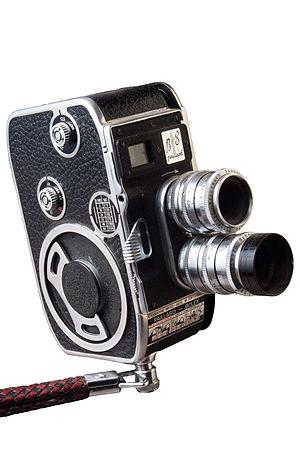
Camera Paillard Bolex B8 double-8 - 1956
Bolex International, S. a., anciennement S. a. Paillard-Bolex, est une entreprise suisse de Sainte-Croix près d'Yverdon-les-Bains dans le canton de Vaud, fabricant des caméras de la marque Bolex et anciennement de machines à écrire de la marque Hermes.